Hamacho Station

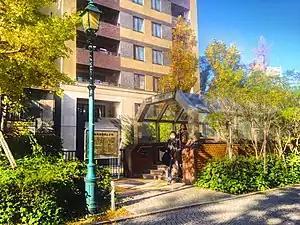
Entrance to Hamacho Station, 2017

is a subway station on the Toei Shinjuku Line in Chūō, Tokyo, Japan, operated by Tokyo Metropolitan Bureau of Transportation (Toei). The station opened on December 21, 1978, and it is numbered "S-10".